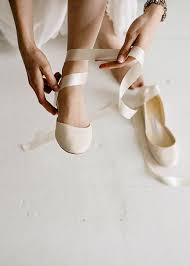
Label: Ballet Flat